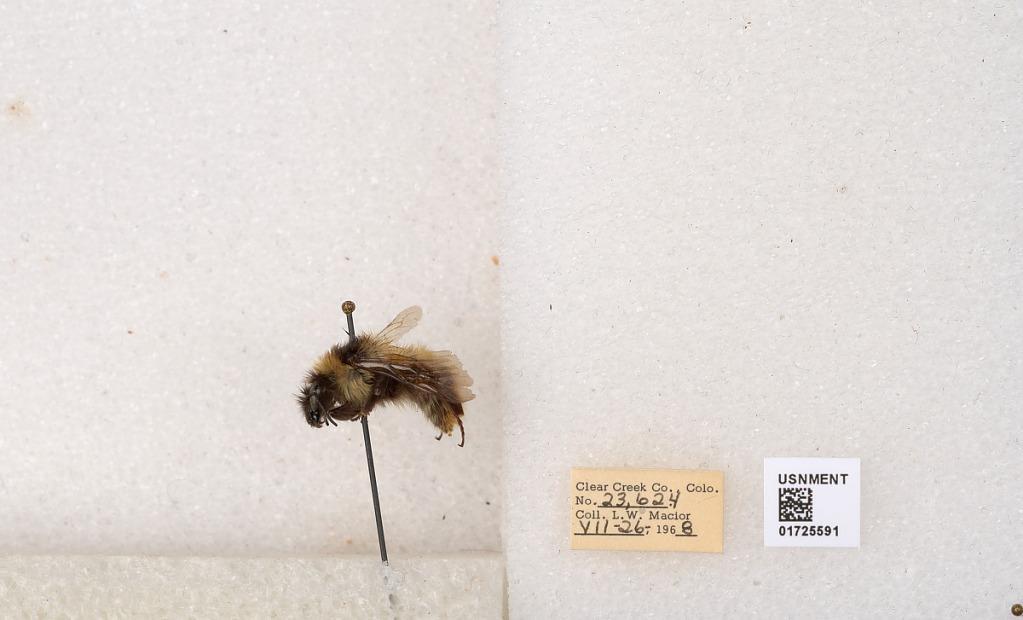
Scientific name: Bombus kirbyellus
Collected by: L. Macior
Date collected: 1968-7-26
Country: United States
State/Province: Colorado
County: Clear Creek
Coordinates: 39.6891, -105.644